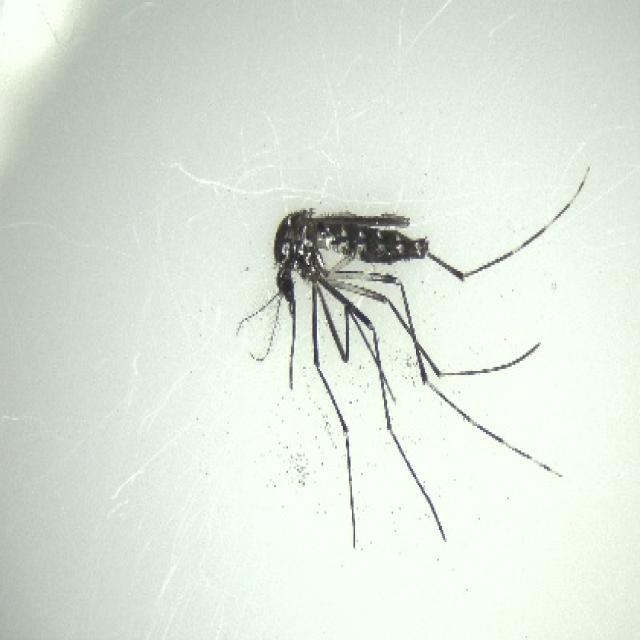
Species: aedes_albopictus